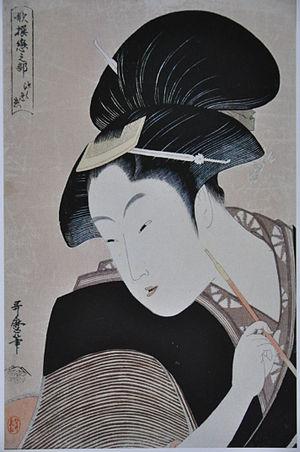
Les principales écoles ukiyo-e, cette forme picturale japonaise qui s'étend du XVIIᵉ siècle au XXᵉ siècle, ont irrigué l'évolution stylistique et technique de l’ukiyo-e pendant toute cette période. Ces écoles, fondées par un maître et poursuivies par son élève le plus talentueux et ses successeurs, se sont succédé ou ont cohabité, chacune se distinguant des autres par des apports touchant au style ou à la technique.
L'ukiyo-e est un mouvement artistique japonais de l'époque d'Edo comprenant non seulement une peinture populaire et narrative originale, mais aussi et surtout les estampes japonaises gravées sur bois.
Kitagawa Utamaro v. 1753 - 31 octobre 1806 est un peintre japonais, spécialiste de l'ukiyo-e. Il est particulièrement connu pour ses représentations de jolies femmes, mais son œuvre comprend également de nombreuses scènes de nature et d'animaux, ainsi que des albums érotiques.